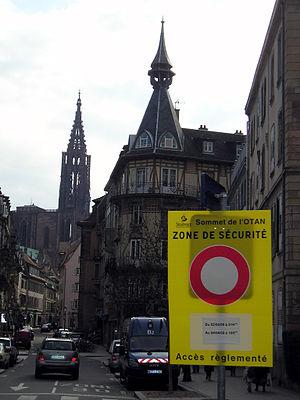
Entrée d'une zone de sécurité à Strasbourg lors du sommet de l'OTAN de 2009
Le sommet de l'OTAN Strasbourg-Kehl 2009 est le 21ᵉ sommet de l'OTAN, conférence diplomatique réunissant dans les villes de Strasbourg en France et de Kehl et Baden-Baden en Allemagne les 3 et 4 avril 2009 les chefs d'États et de gouvernement des pays membres de l'Organisation du traité de l'Atlantique nord. Le sommet marque le soixantième anniversaire de la création de cette organisation. Il doit également signer le retour de la France dans le commandement militaire intégré de l'OTAN que le général de Gaulle avait décidé de quitter en 1966. Il marque aussi la première visite sur le sol français et allemand du président américain Barack Obama qui rencontrera pour la première fois ses homologues européens.